2021 PBA season

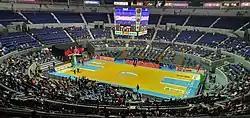
A view of the Smart Araneta Coliseum during the halftime break of the game between the Barangay Ginebra San Miguel and NorthPort Batang Pier.

The opening ceremony for this season was held at the Ynares Sports Arena in Pasig on July 16, 2021. Due to COVID-19 related restrictions, the traditional parade of teams with muses was not done and a “simple” opening ceremonies were held instead.